The Haunted Mask

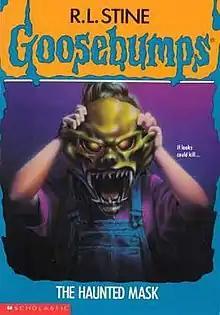
First edition cover

The Haunted Mask is the eleventh book in the original "Goosebumps", the series of children's horror fiction novels created and written by R. L. Stine. The book follows Carly Beth, a girl who buys a Halloween mask from a store. After putting on the mask, she starts acting differently and discovers that the mask has become her face; she is unable to pull the mask off. R. L. Stine says he got the idea for the book from his son who had put on a Frankenstein mask he had trouble getting off.